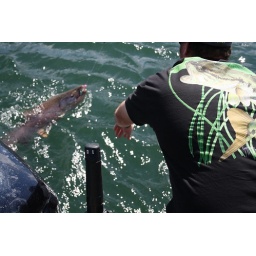
Fish shirt, fish in water